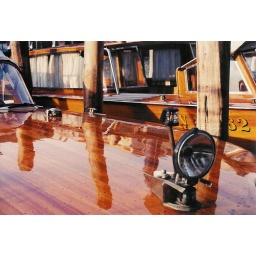
A wooden boat in Venice scanned from my old film work, as always, on a cheap scanner.